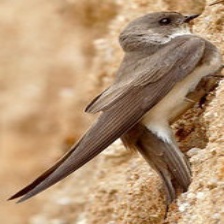
Species: SAND MARTIN
Scientific name: RIPARIA RIPARIA